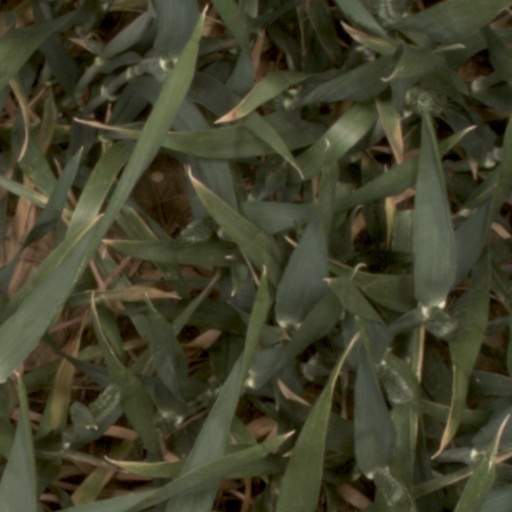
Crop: wheat